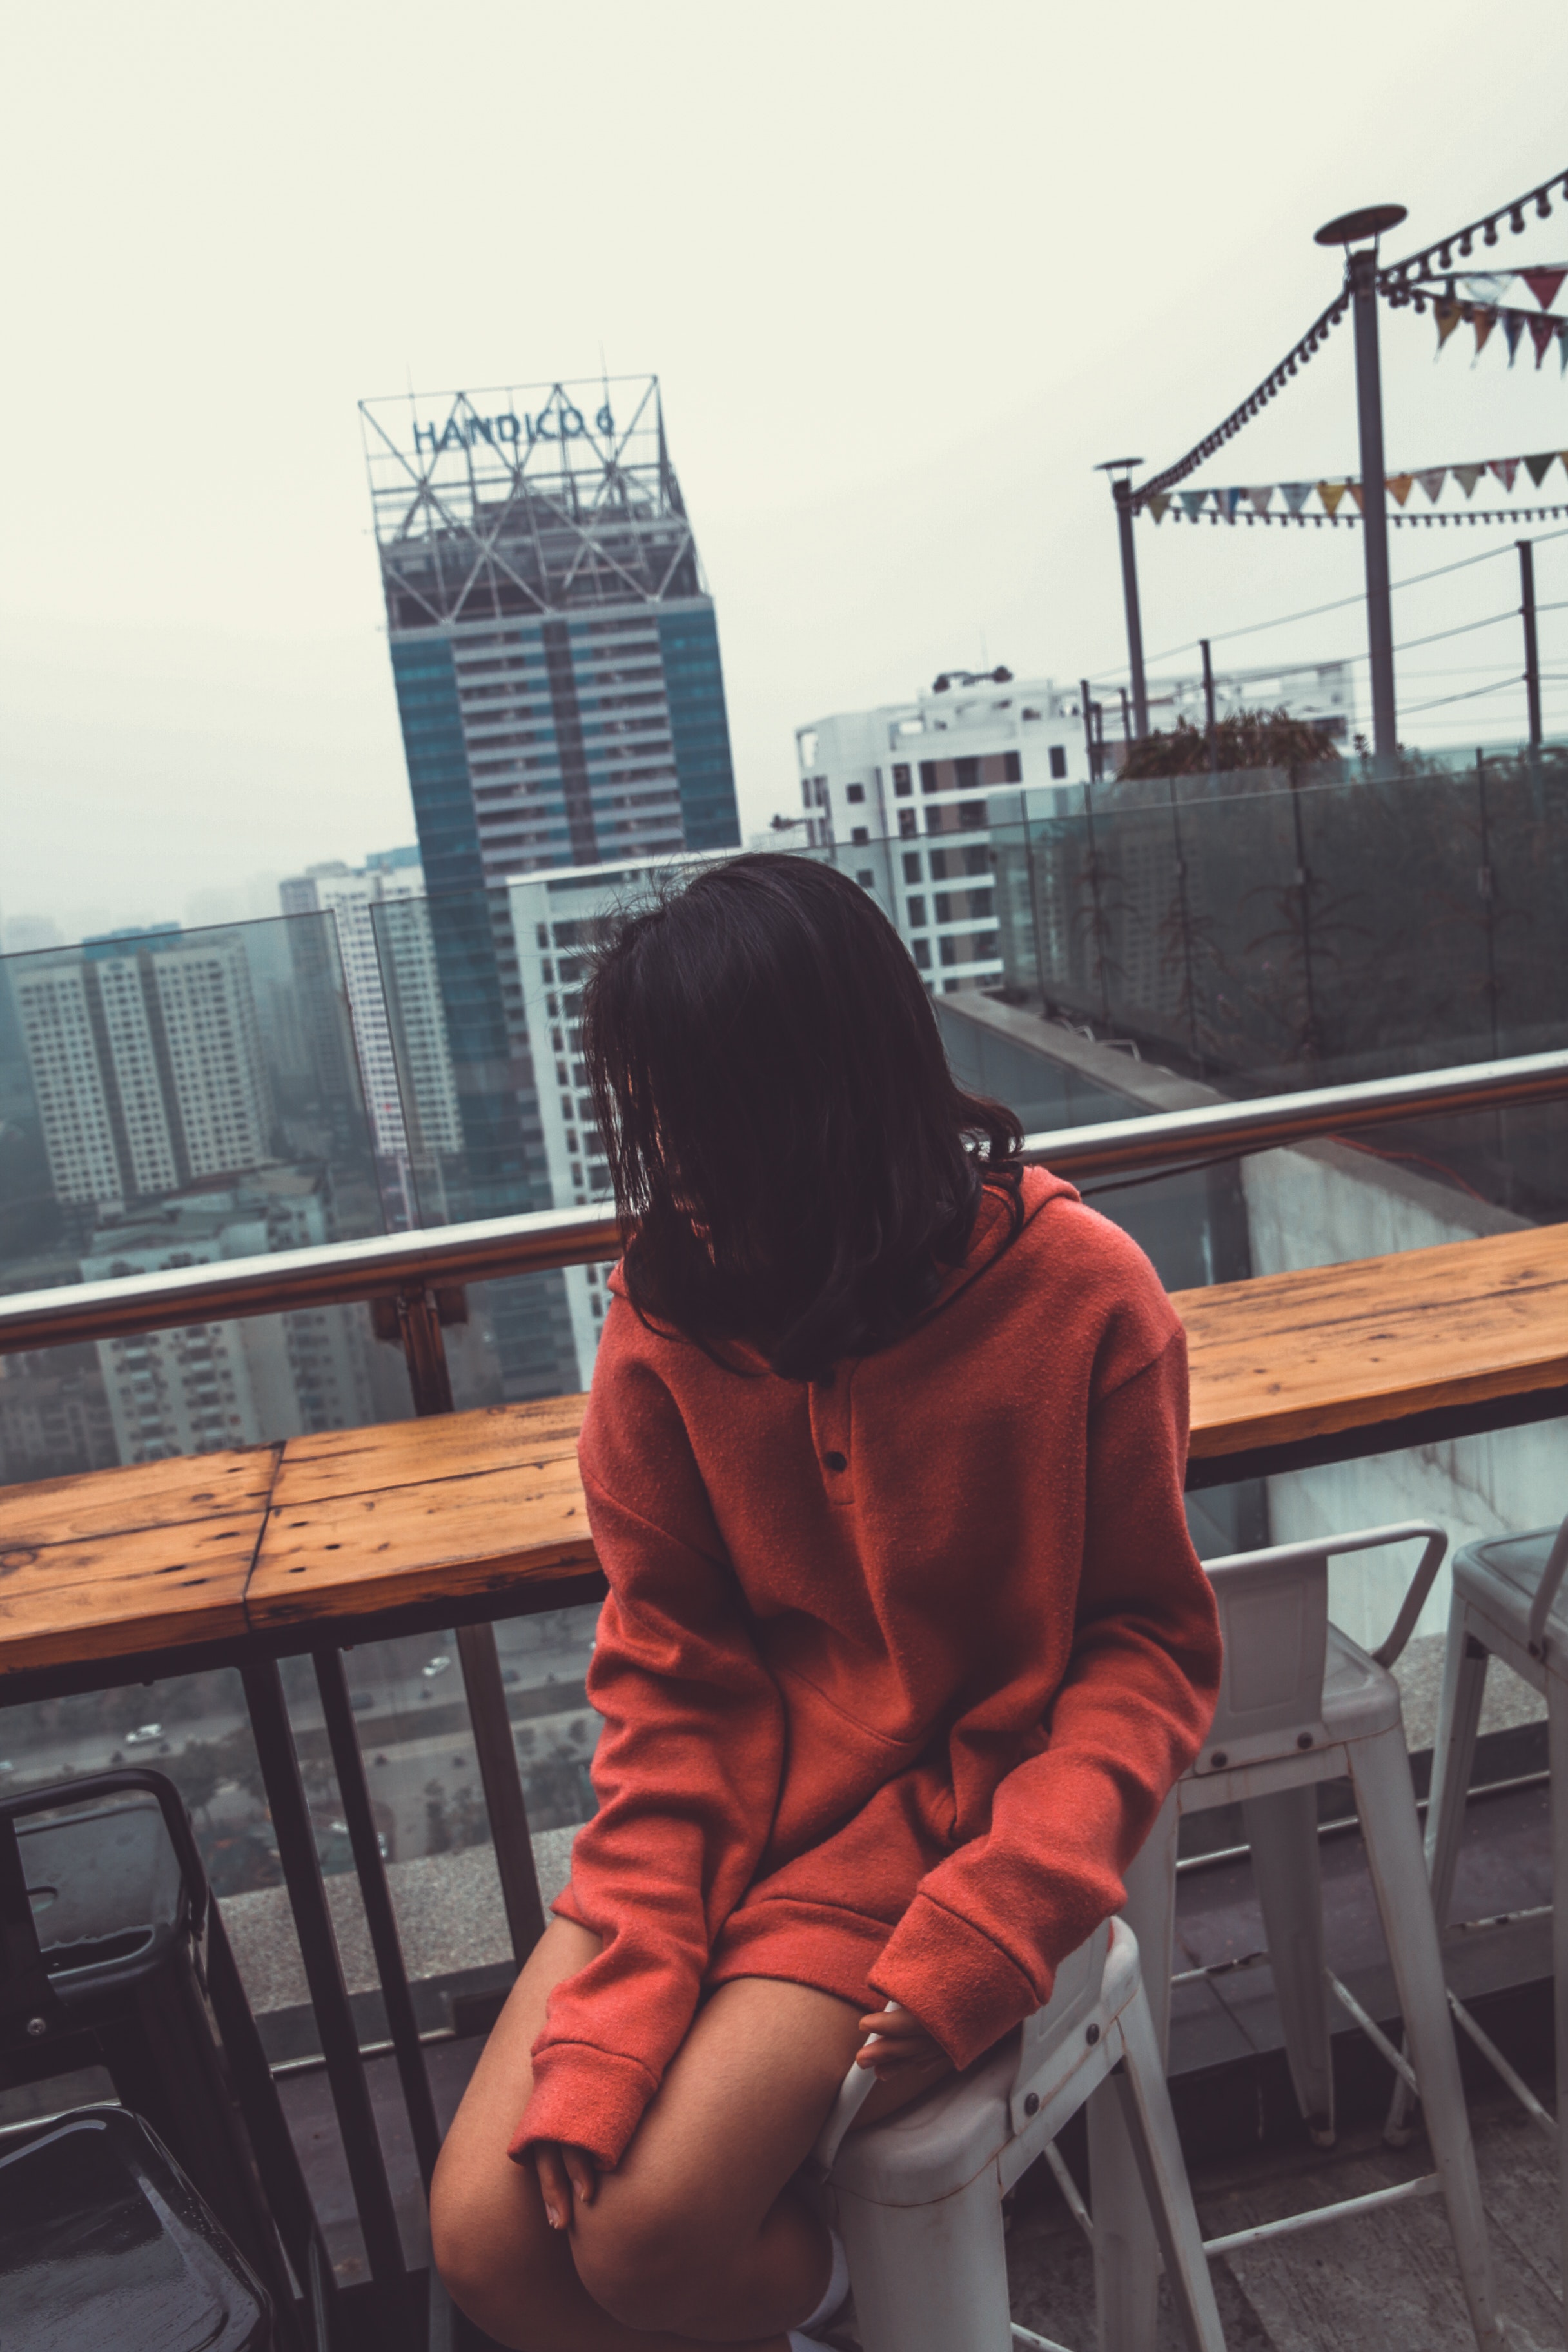
snapshot, urban area, roof, sitting, leg, architecture, city, photography, tourism, vacation, skyscraper, winter, travel